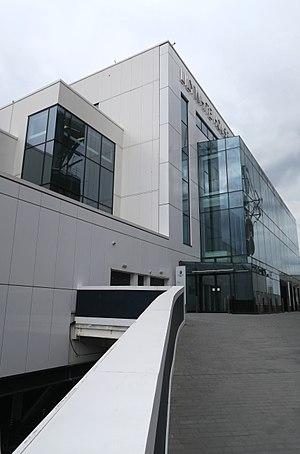
Northumberland Development Project est un projet de développement urbain centré sur le nouveau stade de football de Tottenham Hotspur Football Club, qui remplace White Hart Lane en 2019.